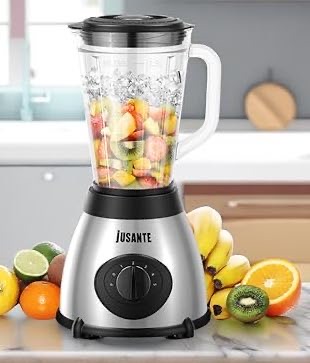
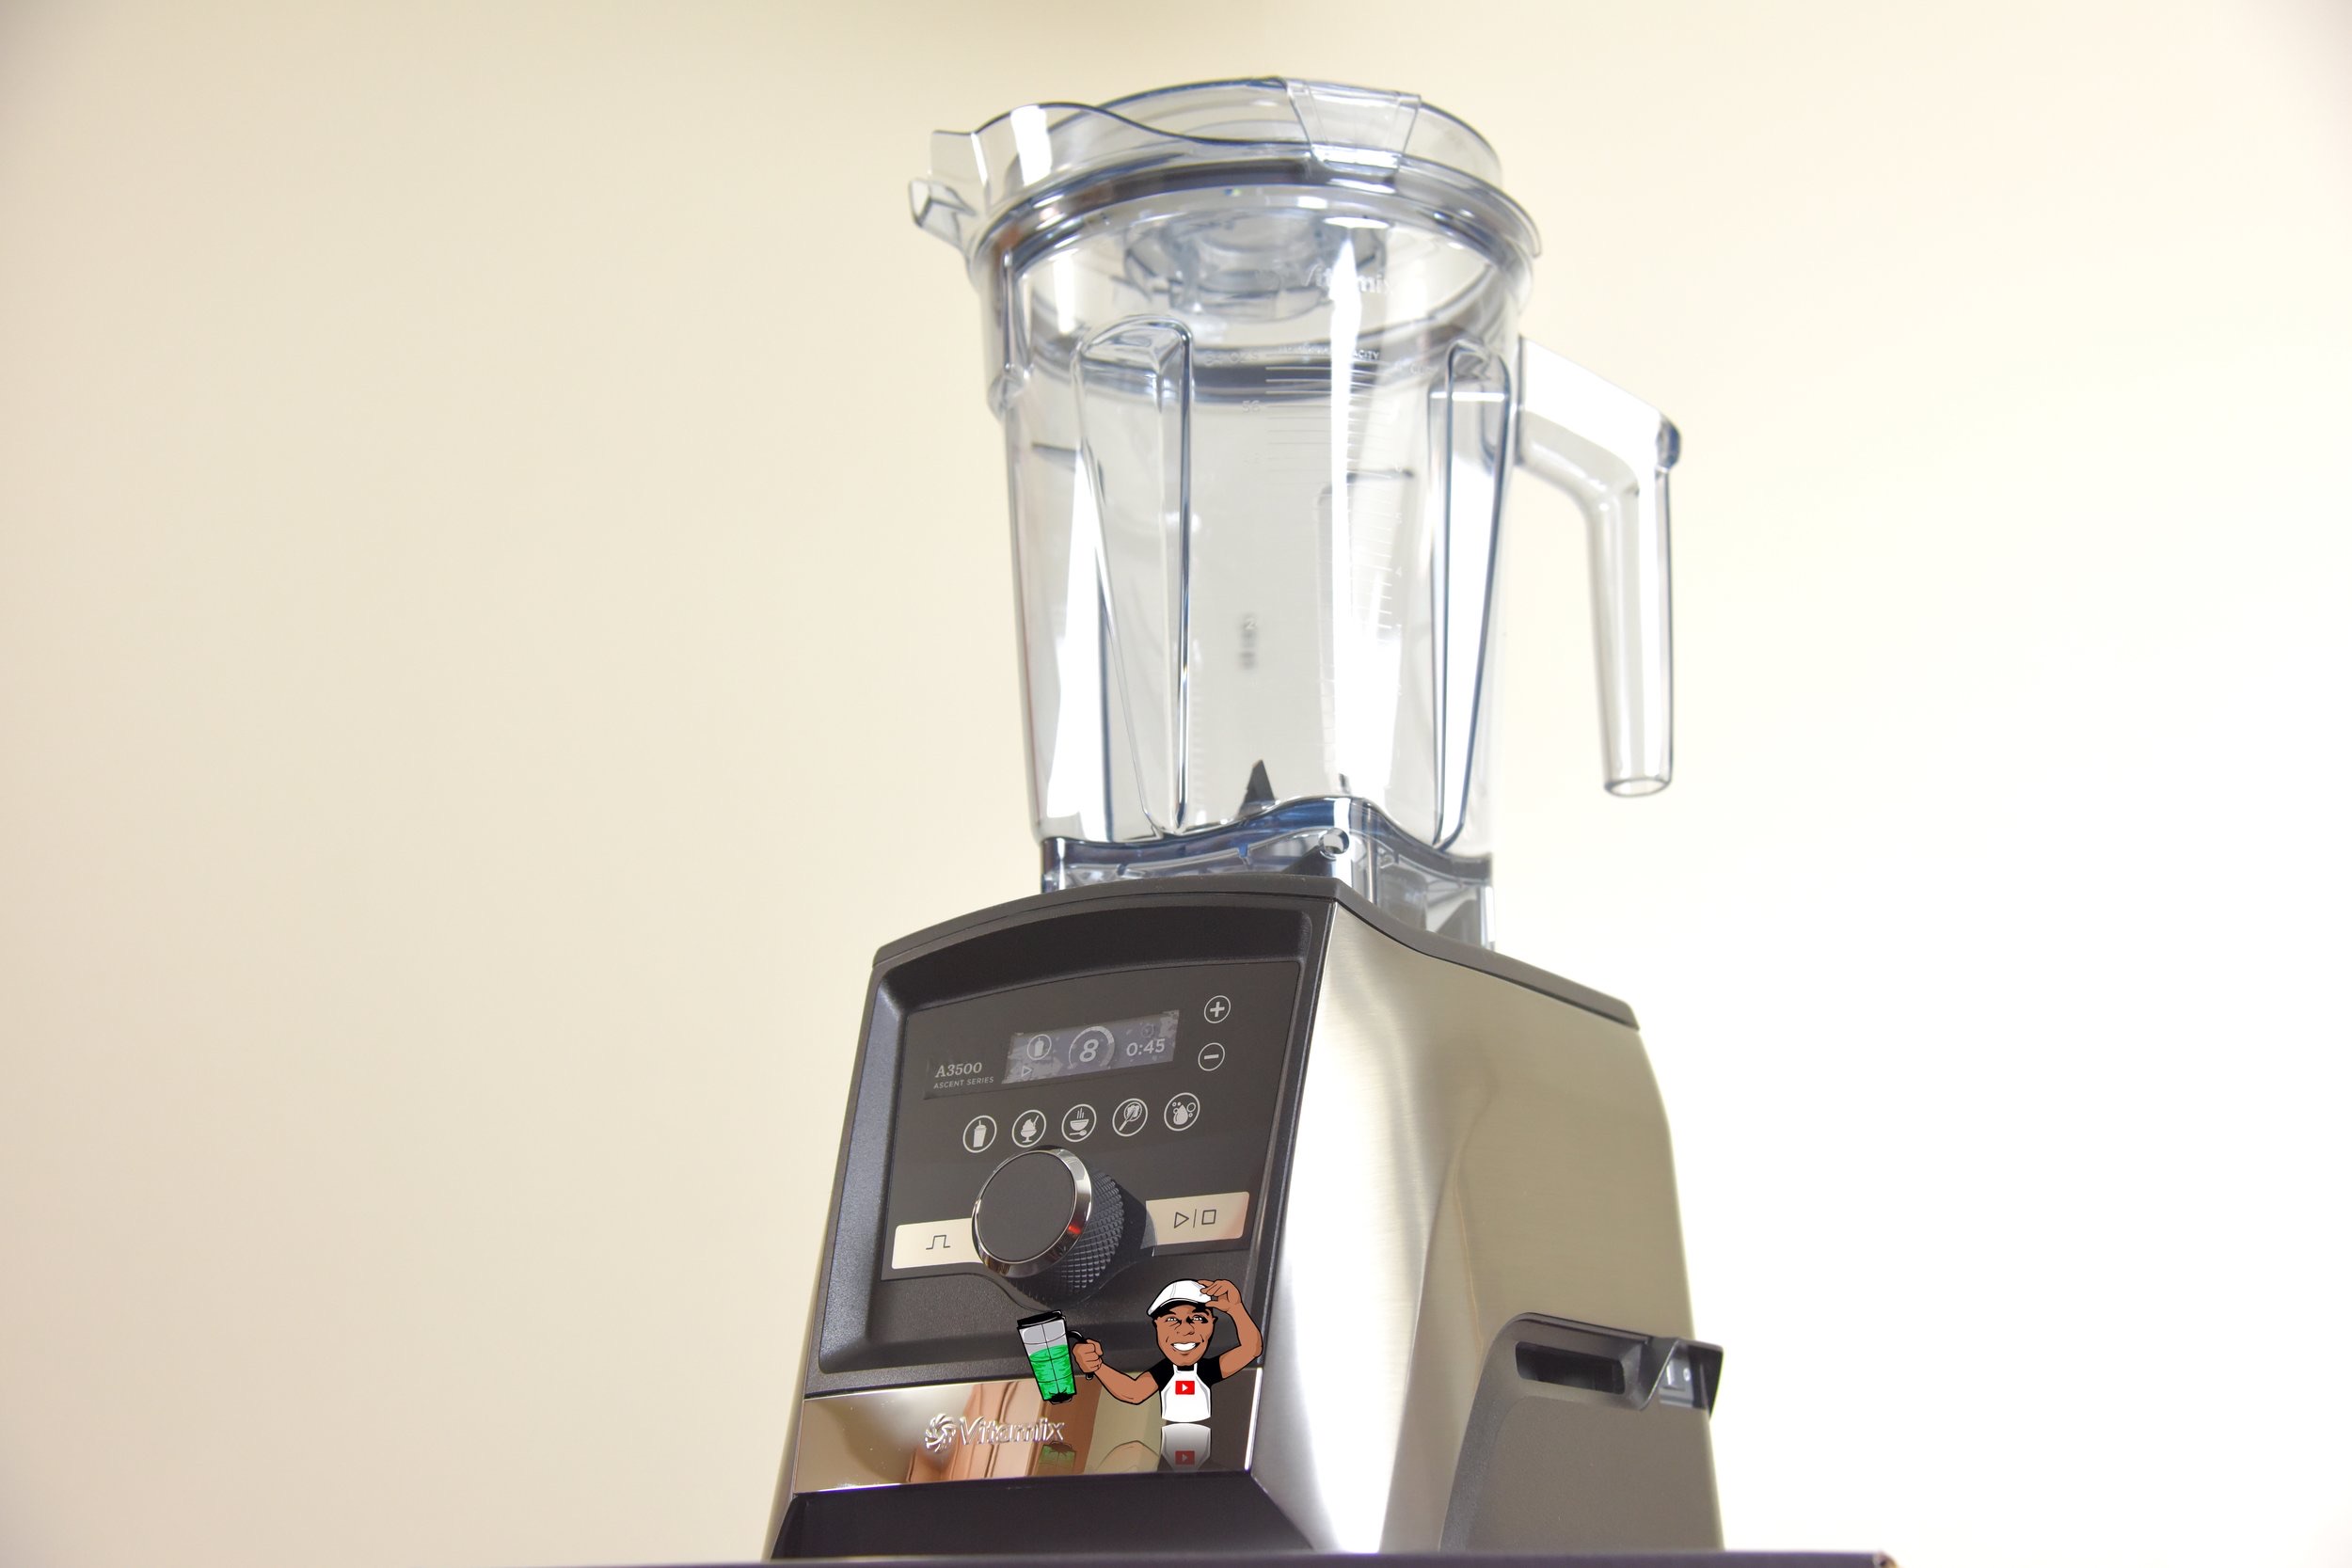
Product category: items_blender
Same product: no